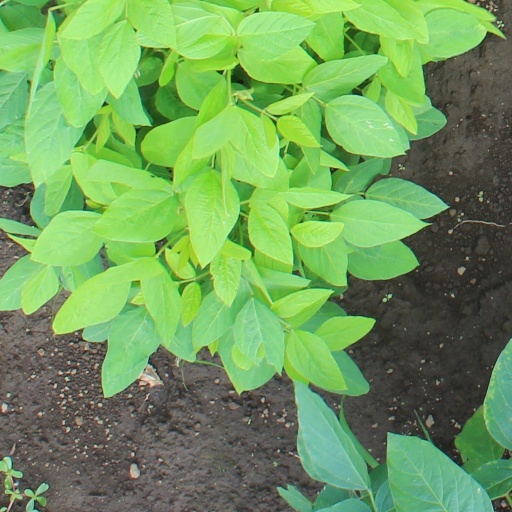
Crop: soybean